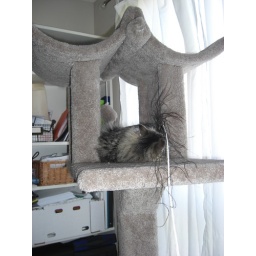
Danya, hanging by one paw off the cat tree and otherwise ripping aroundi t. She's very cute. Danya, hanging by one paw off the cat tree and otherwise ripping aroundi t. She's very cute